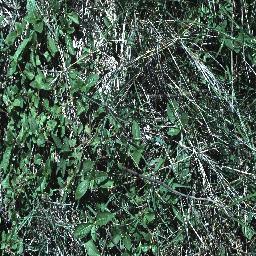
Label: parkinsonia